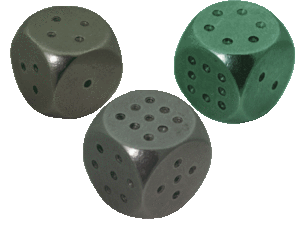
Des dés non transitifs sont un ensemble de dés où, si un premier dé a plus de chances de donner un plus grand résultat qu'un deuxième et si celui-ci a plus de chance qu'un troisième, ce dernier peut tout de même avoir plus de chance de l'emporter sur le premier. En d'autres termes, la relation « a une plus grande probabilité de donner un plus grand nombre » n'y est pas transitive.